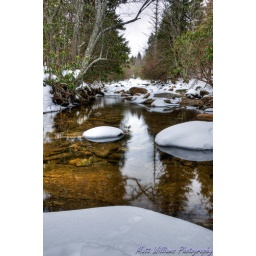
I came across this winter river while hiking in the mountains last week...It was so peaceful!